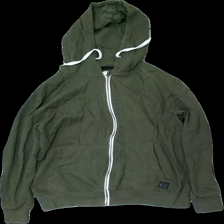
View: front
Type: Hoodie
Category: Unisex
Brand: Not in the list
Brand text on label: denim day
Colors: Green
Material: 100% cott
Cut: Regular
Size: M
Stains: Minor
Price range: <50
Recommended usage: Export